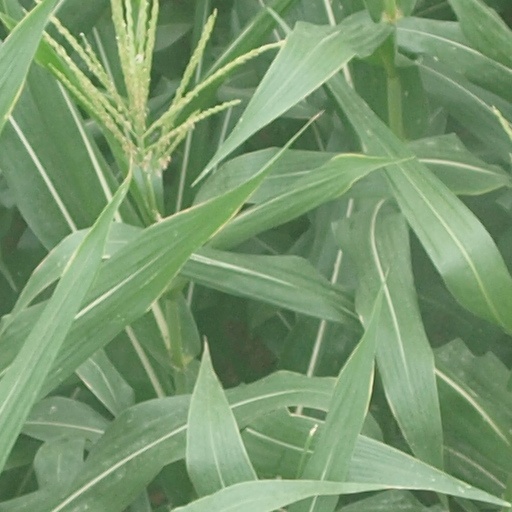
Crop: maize; corn